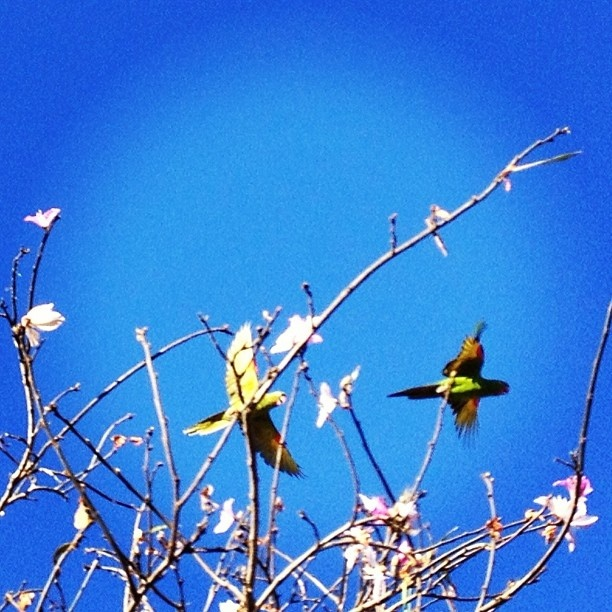
Hummingbirds flutter around plants against a bright blue sky.
A couple of birds flapping their wings in a tree.
There are two birds flying around tree branches.
Two green birds fly over a tangle of branches.
A couple of small birds flying over some trees.